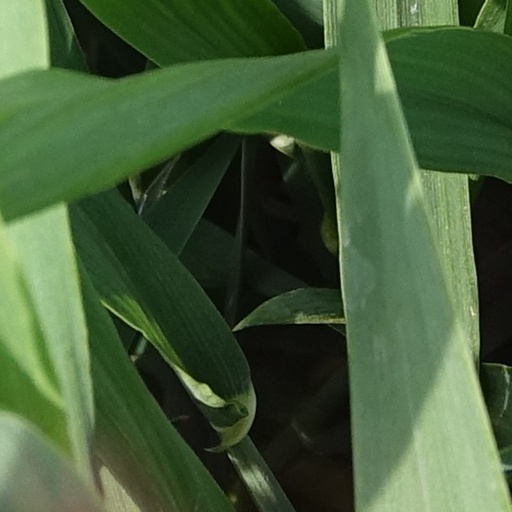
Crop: wheat